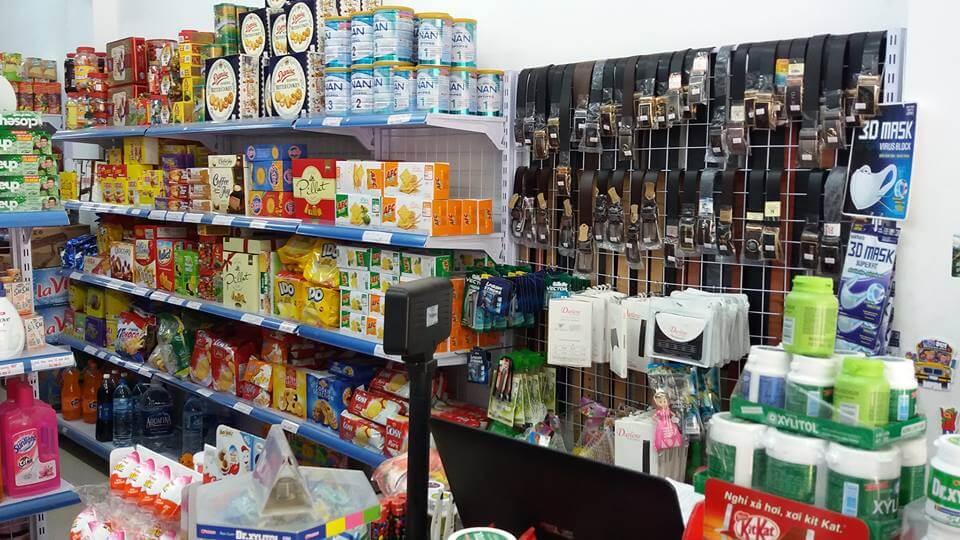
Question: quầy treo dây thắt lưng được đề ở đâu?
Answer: sát bên quầy bán bánh